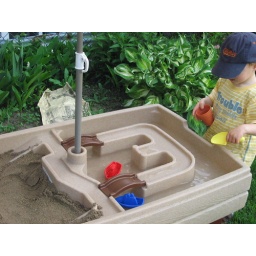
Playing in my sand and water table.